Richard Budge

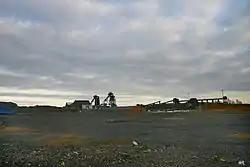
Hatfield Colliery in 2009, site of the 1996 film Brassed Off

He formed the company, Coalpower, in 2001. It bought the Hatfield Colliery, at Stainforth, in April 2004 from Hatfield Coal Company, helped by £7m of state aid.